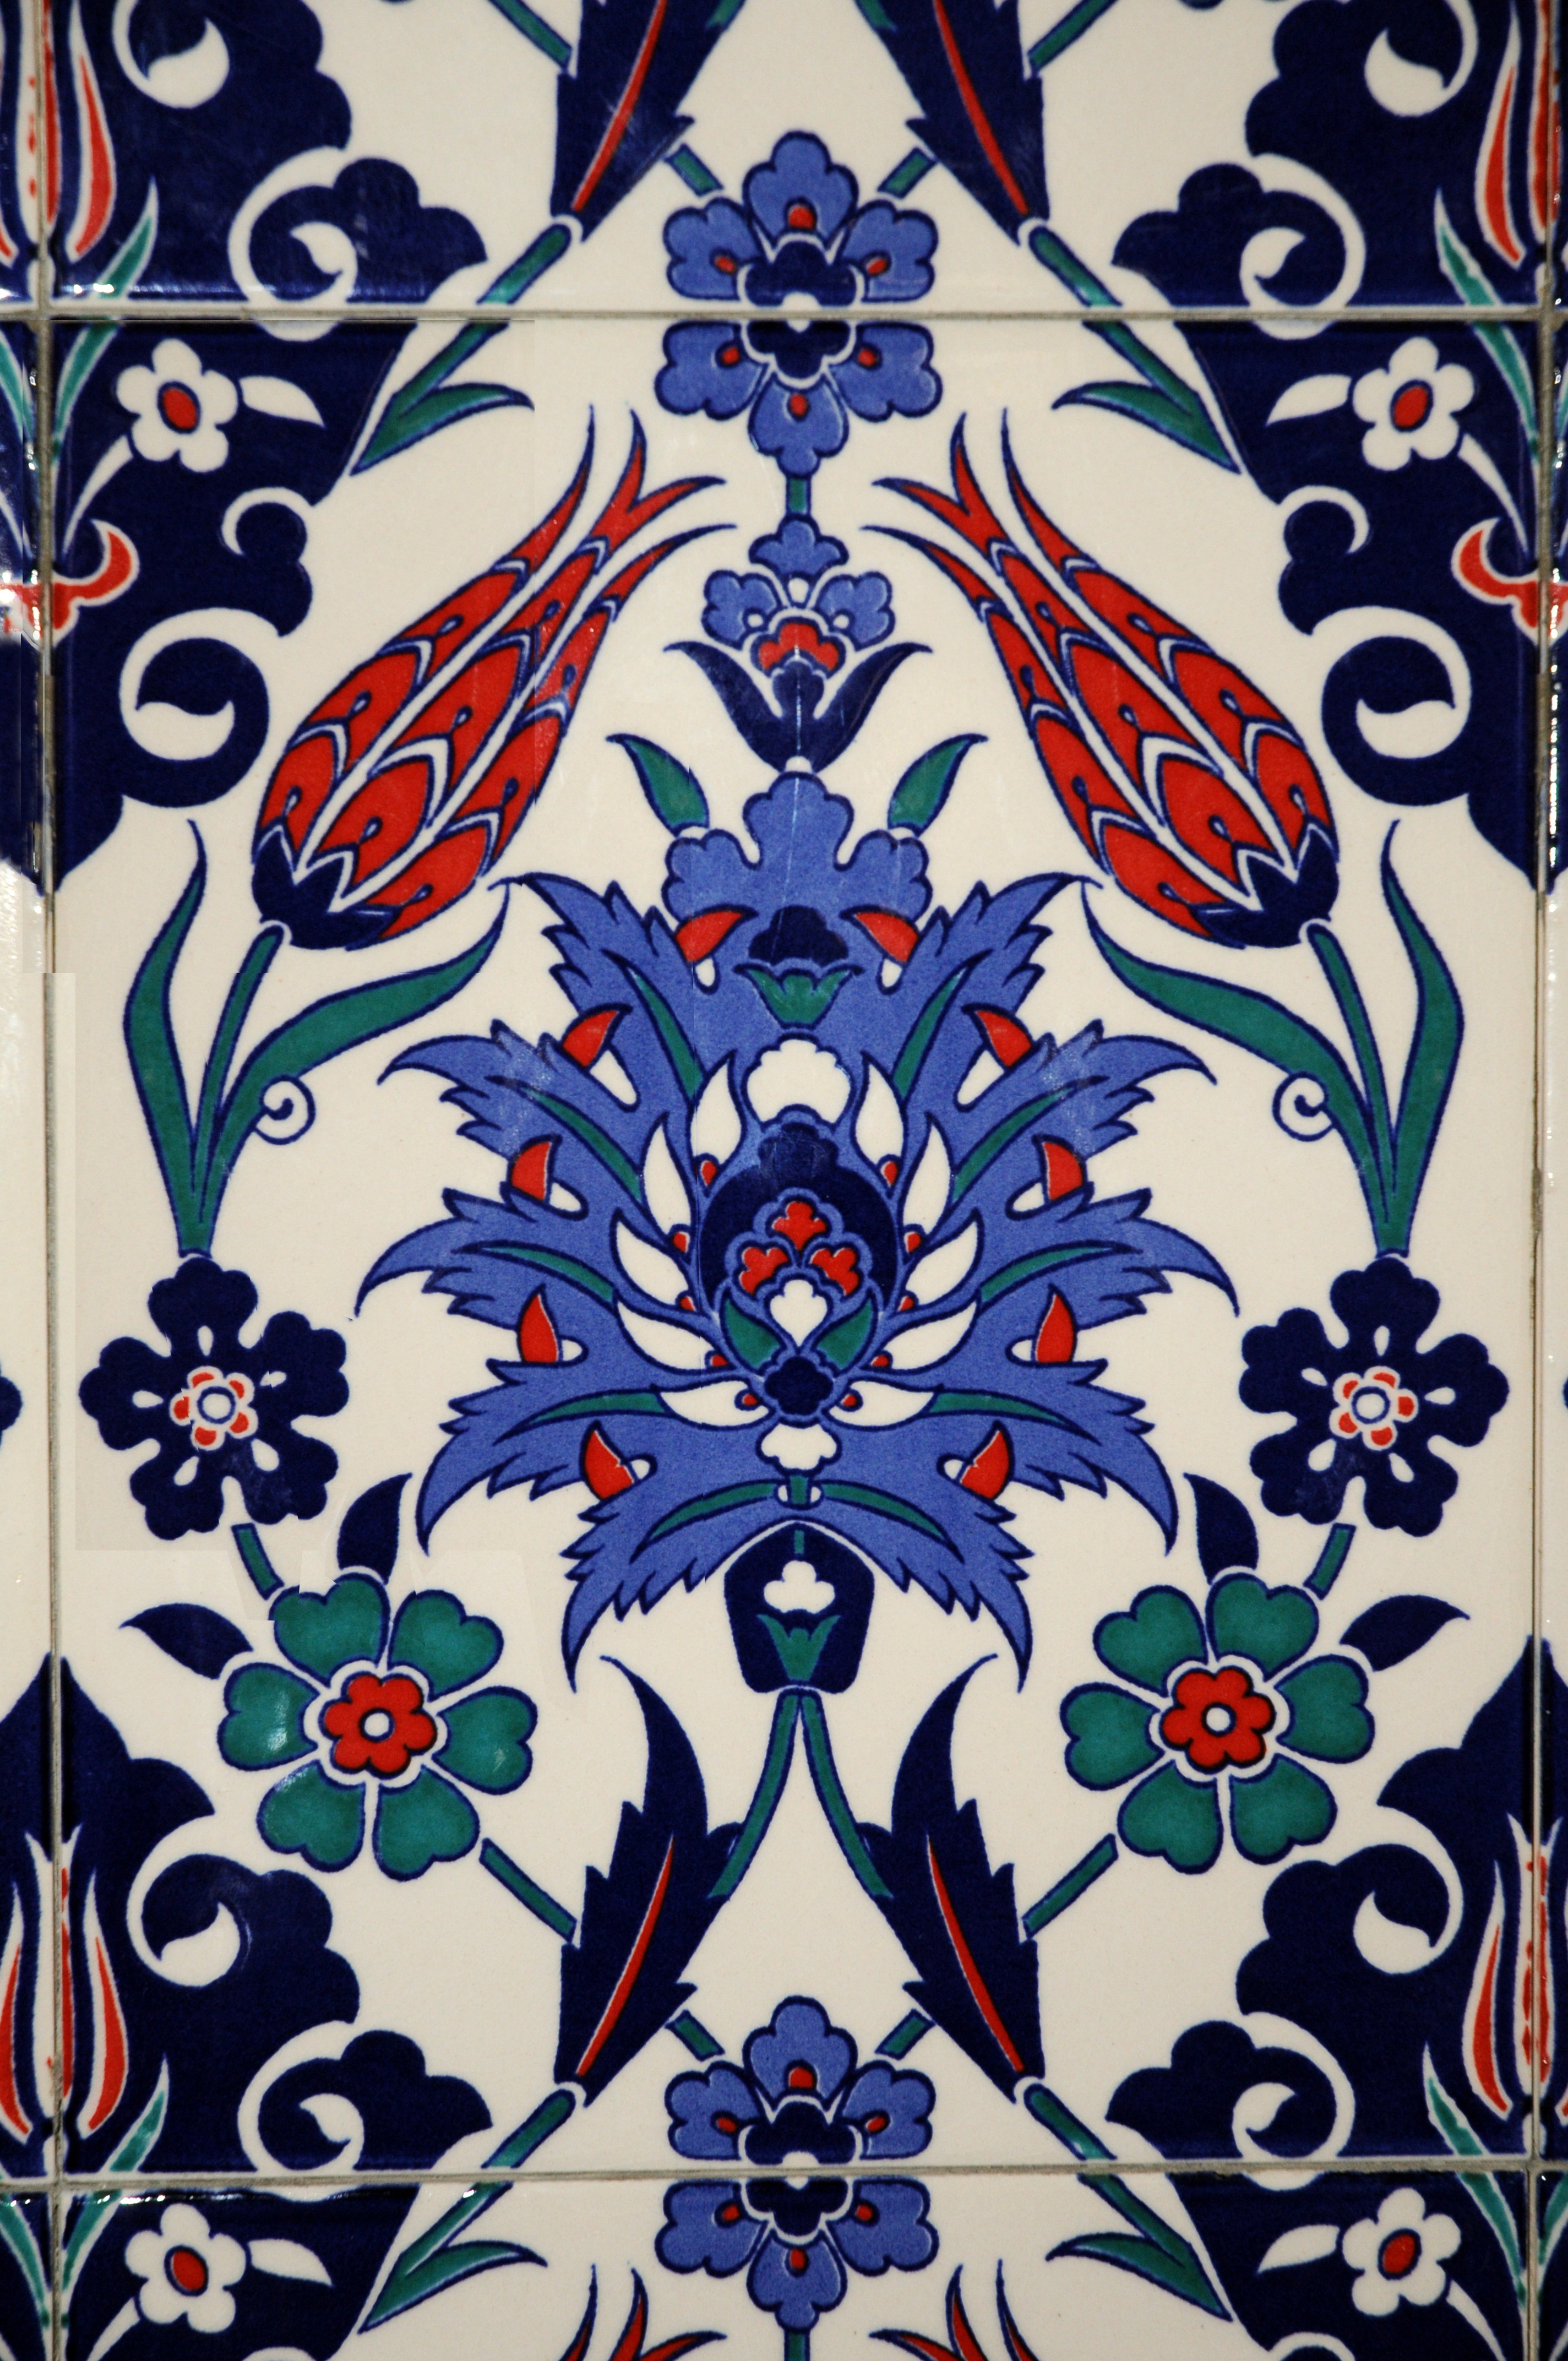
window, pattern, ceramic, tile, blue, furniture, textile, art, design, turkey, symmetry, tapestry, earthenware, flooring, antalya